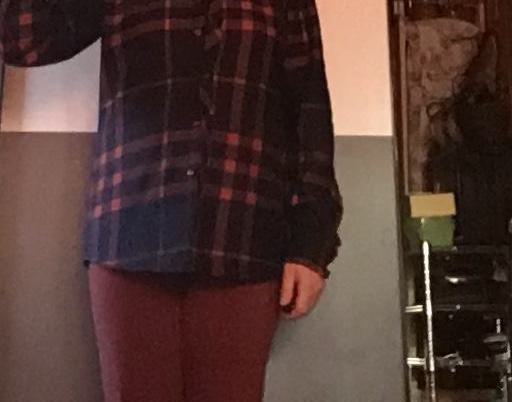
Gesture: no_gesture